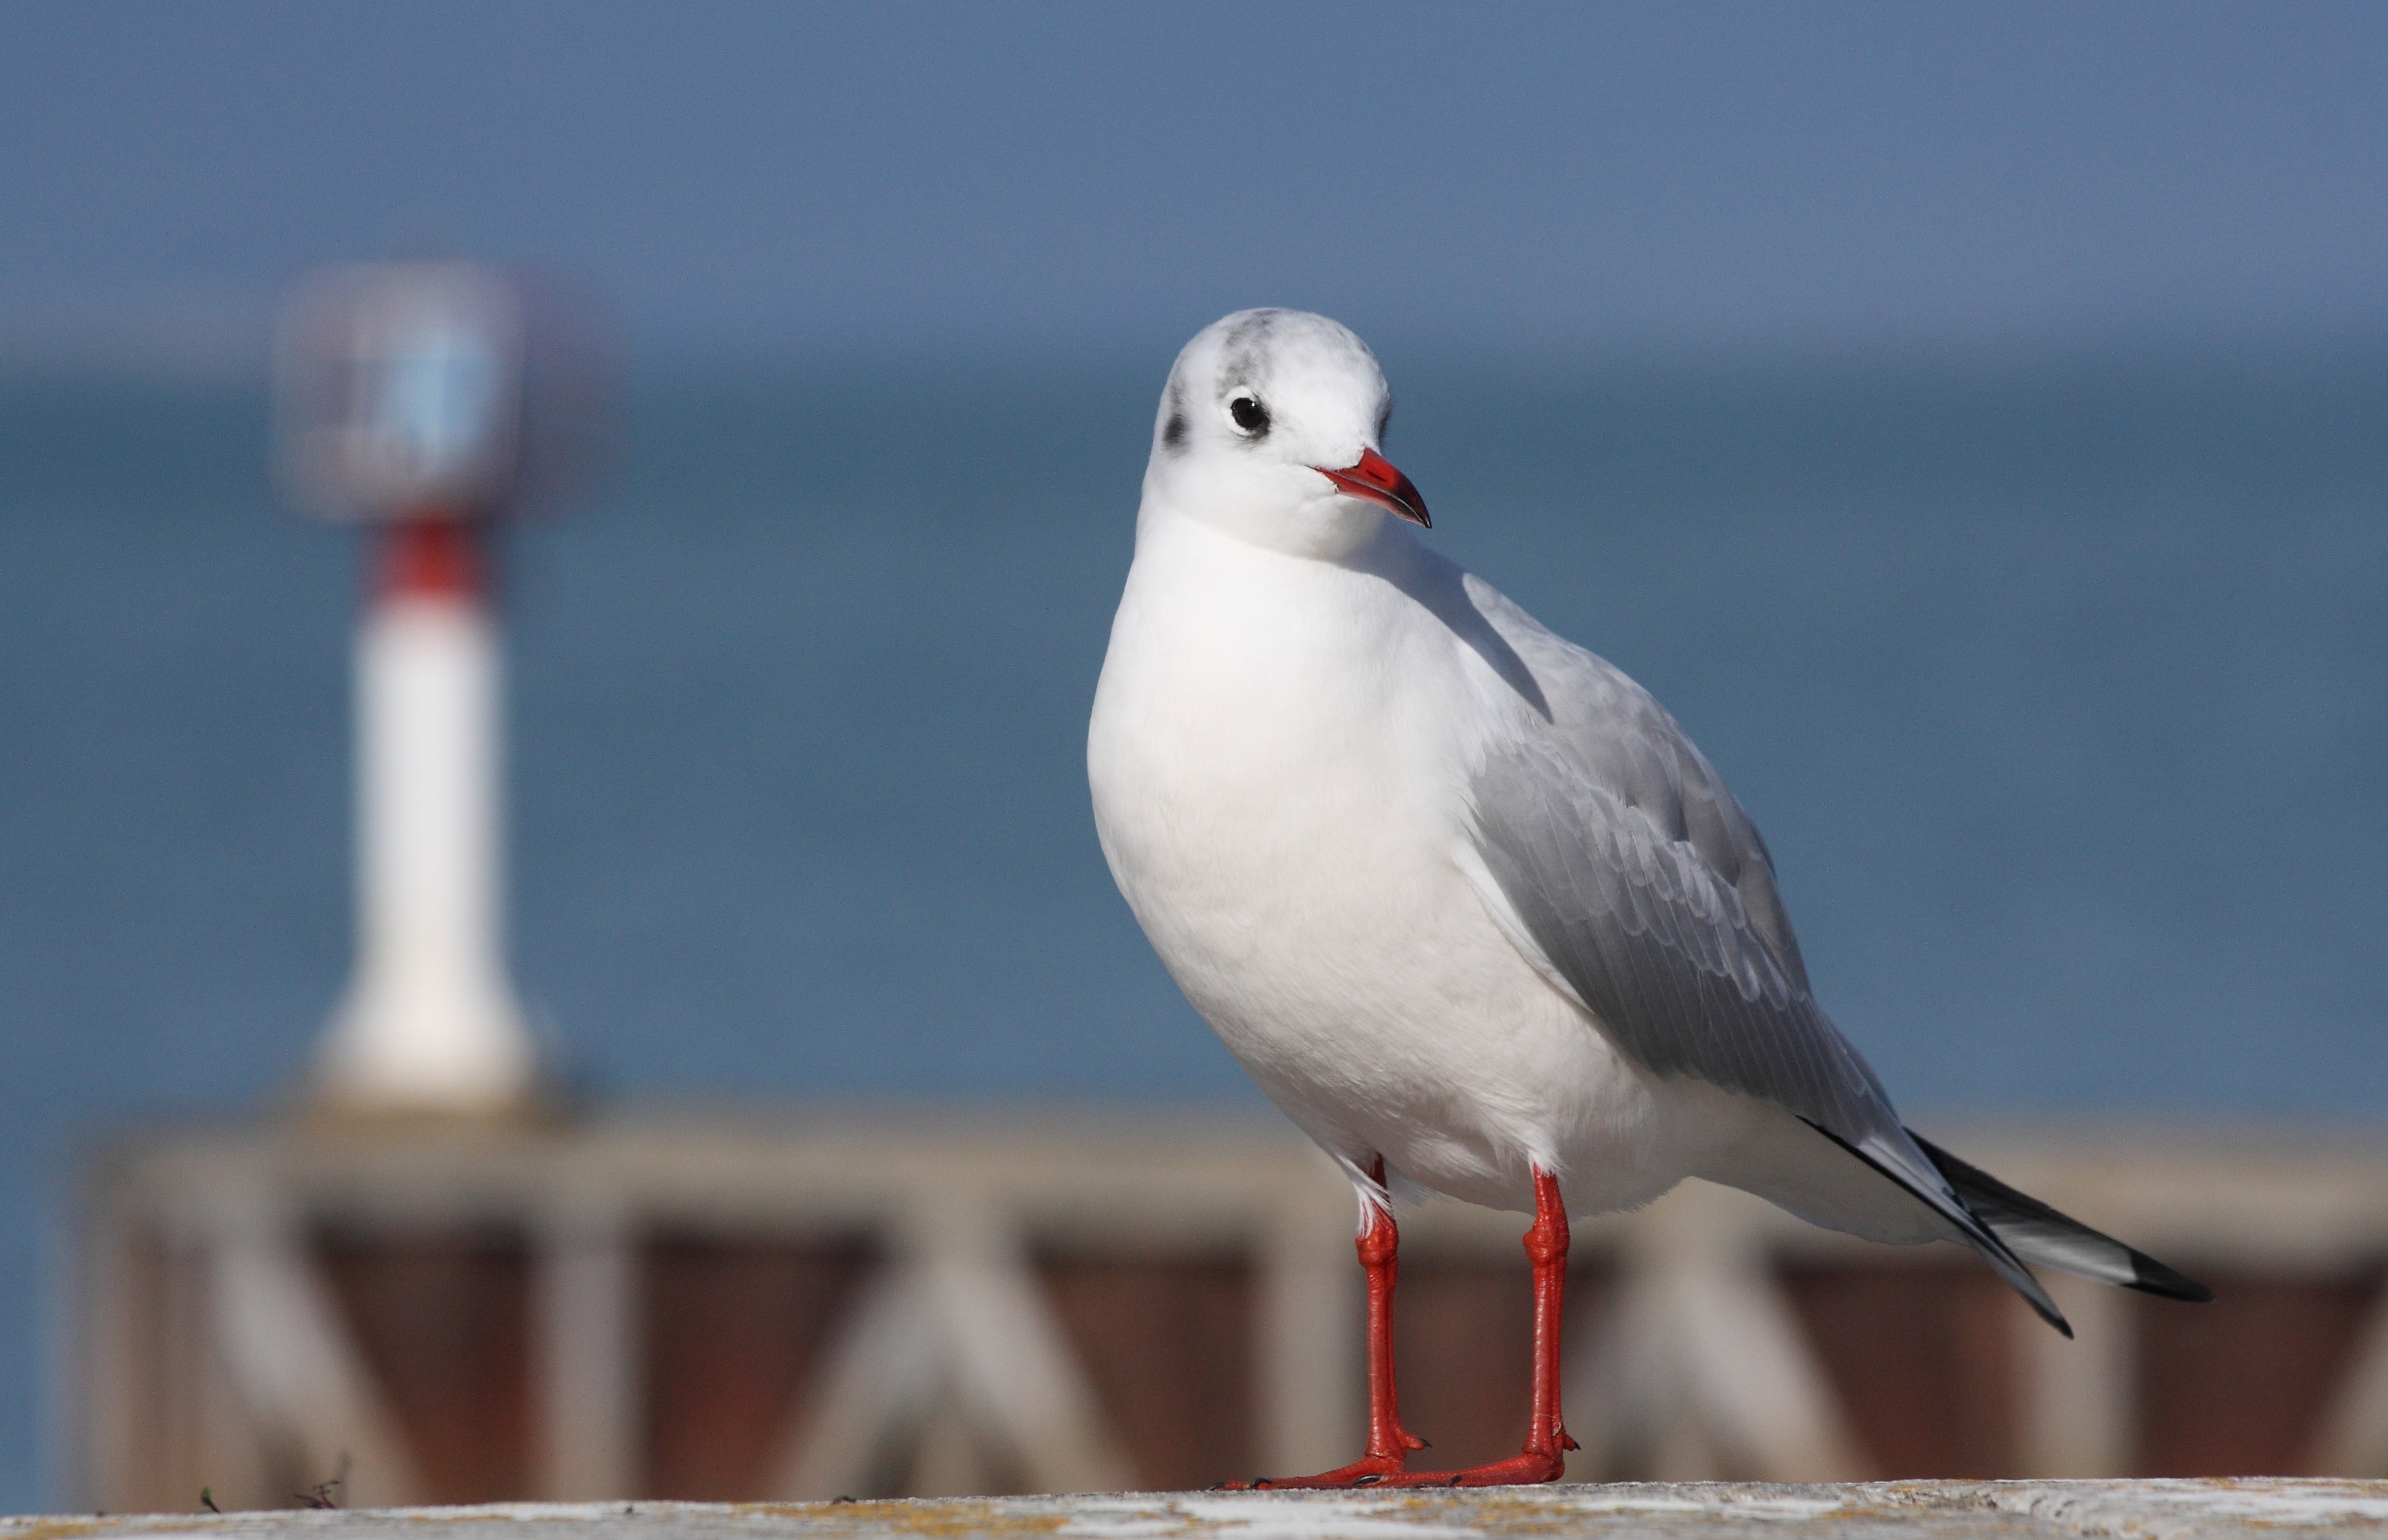
sea, bird, seabird, seagull, gull, beak, fauna, vertebrate, ile de re, charadriiformes, european herring gull, great black backed gull